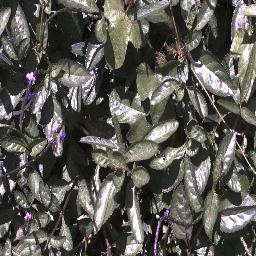
Label: snake_weed